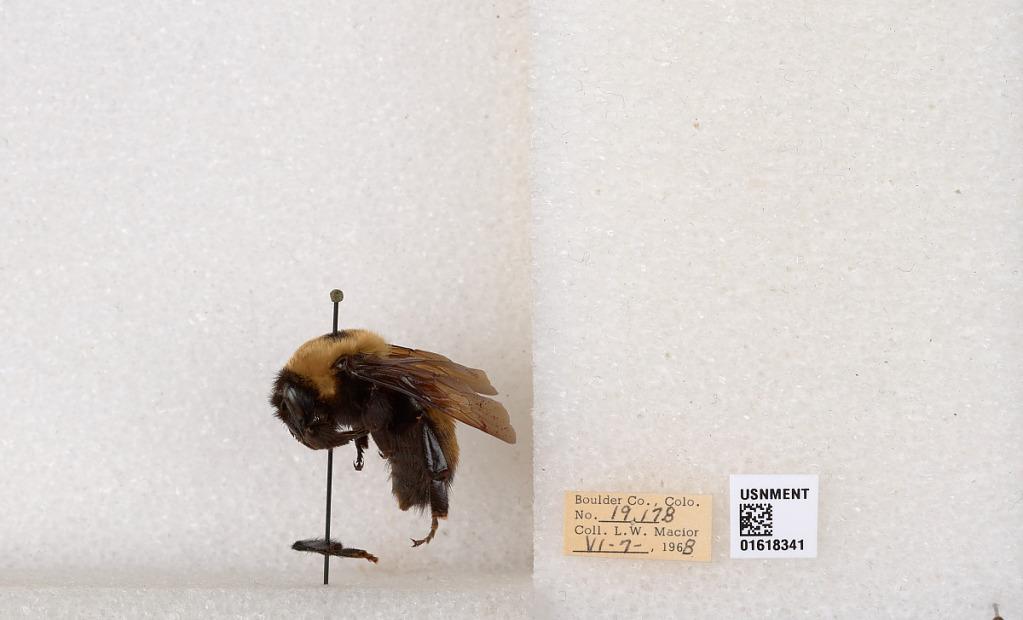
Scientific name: Bombus (Bombus) nevadensis Cresson
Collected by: L. Macior
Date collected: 1968-6-7
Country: United States
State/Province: Colorado
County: Boulder
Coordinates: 40.0925, -105.358